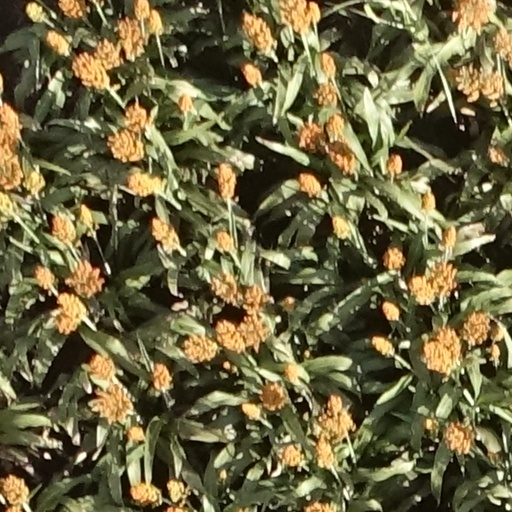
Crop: sorghum